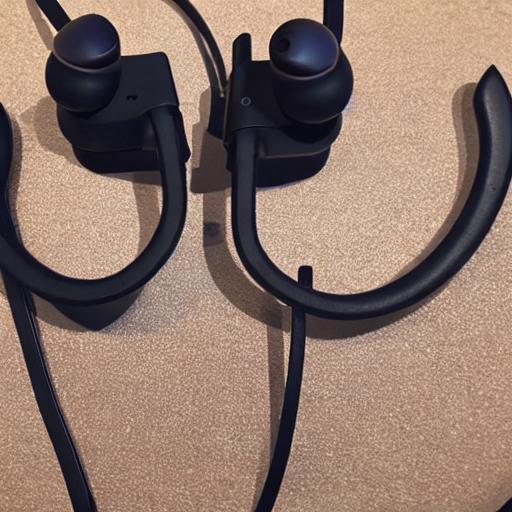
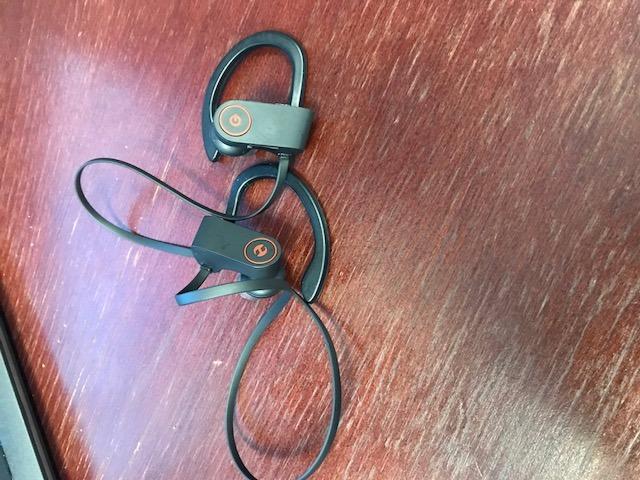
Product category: headphones
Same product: no